Siege of Schenkenschans

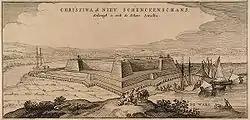
The Schenkenschans by Claes Janszoon Visscher

The fortress with the name "Schenkenschans" was founded by the German mercenary commander Maarten Schenk van Nydeggen on the orders of stadtholder Adolf van Nieuwenaar in 1586. Its location was strategically chosen, because it dominated the place where in 1586 the Rhine and the Waal River forked (currently these rivers split further west; the fork was moved to improve river traffic and prevent flooding). An army that approaches from the east there had a choice of marching along the right bank of the Rhine, through the "back door" of the Dutch Republic, thrusting straight to the Dutch heartland; or taking a more southerly route through the Betuwe; or taking the third route west, entering the area between the Waal and the Meuse River. In all three cases the rivers formed an ideal supply line. However, that supply line was cut off by the "Schenkenschans".